Ambrogio Brambilla

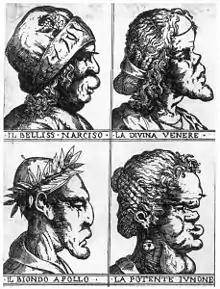
"Caricatures of Gods of Olympus"

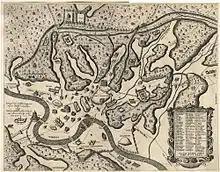
"Map of Ancient Rome"

Ambrogio was born in Milan, but by 1579 he is listed as a member of the Congregazione dei Virtuosi al Pantheon, a guild of artists, and he remained there at least until 1599. In 1582 Brambilla produced a series of 135 small engravings of the emperors from Julius Caesar to Rudolf II and in 1585, another series, of the popes up to Sixtus V.